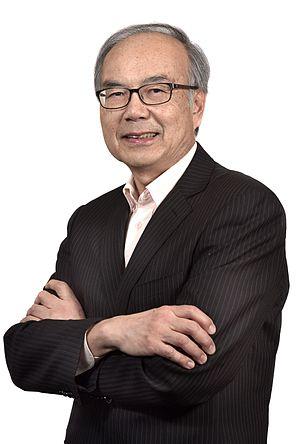
George Chow est un politicien canadien né en Chine. Il a été élu à l'Assemblée législative de la Colombie-Britannique lors des élections de 2017 avec le Nouveau Parti démocratique de la Colombie-Britannique pour représenter la circonscription de Vancouver-Fraserview. Il a été nommé ministre du Commerce. Avant cela, il a été élu pour deux mandats en tant que conseiller municipal de Vancouver avec le parti Vision Vancouver en 2005 et en 2008. Avant sa carrière politique, il a travaillé chez BC Hydro pendant plus de 30 ans.